Hanover Heights Neighborhood Historic District

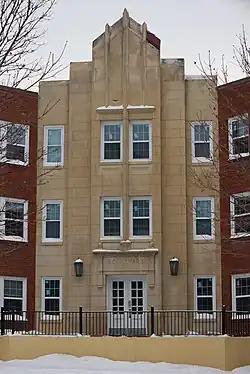
Boulevard Apartments, part of the historic district

The Hanover Heights Historic District area was developed between 1912 and 1930. It is a district containing 90 contributing buildings located between State Line Road and Rainbow Boulevard to Olathe Boulevard and West 43rd Avenue in Kansas City, Kansas. It was placed on Register of Historic Kansas Places on December 2, 1989. It was placed on National Register of Historic Places on May 17, 1990.